Trebsen

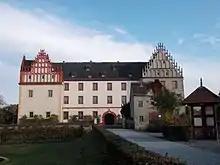
Trebsen castle

In June 2015 Stefan Müller was elected the new mayor. Before S. Müller, Heidemarie Kolbe was 25 years in office.